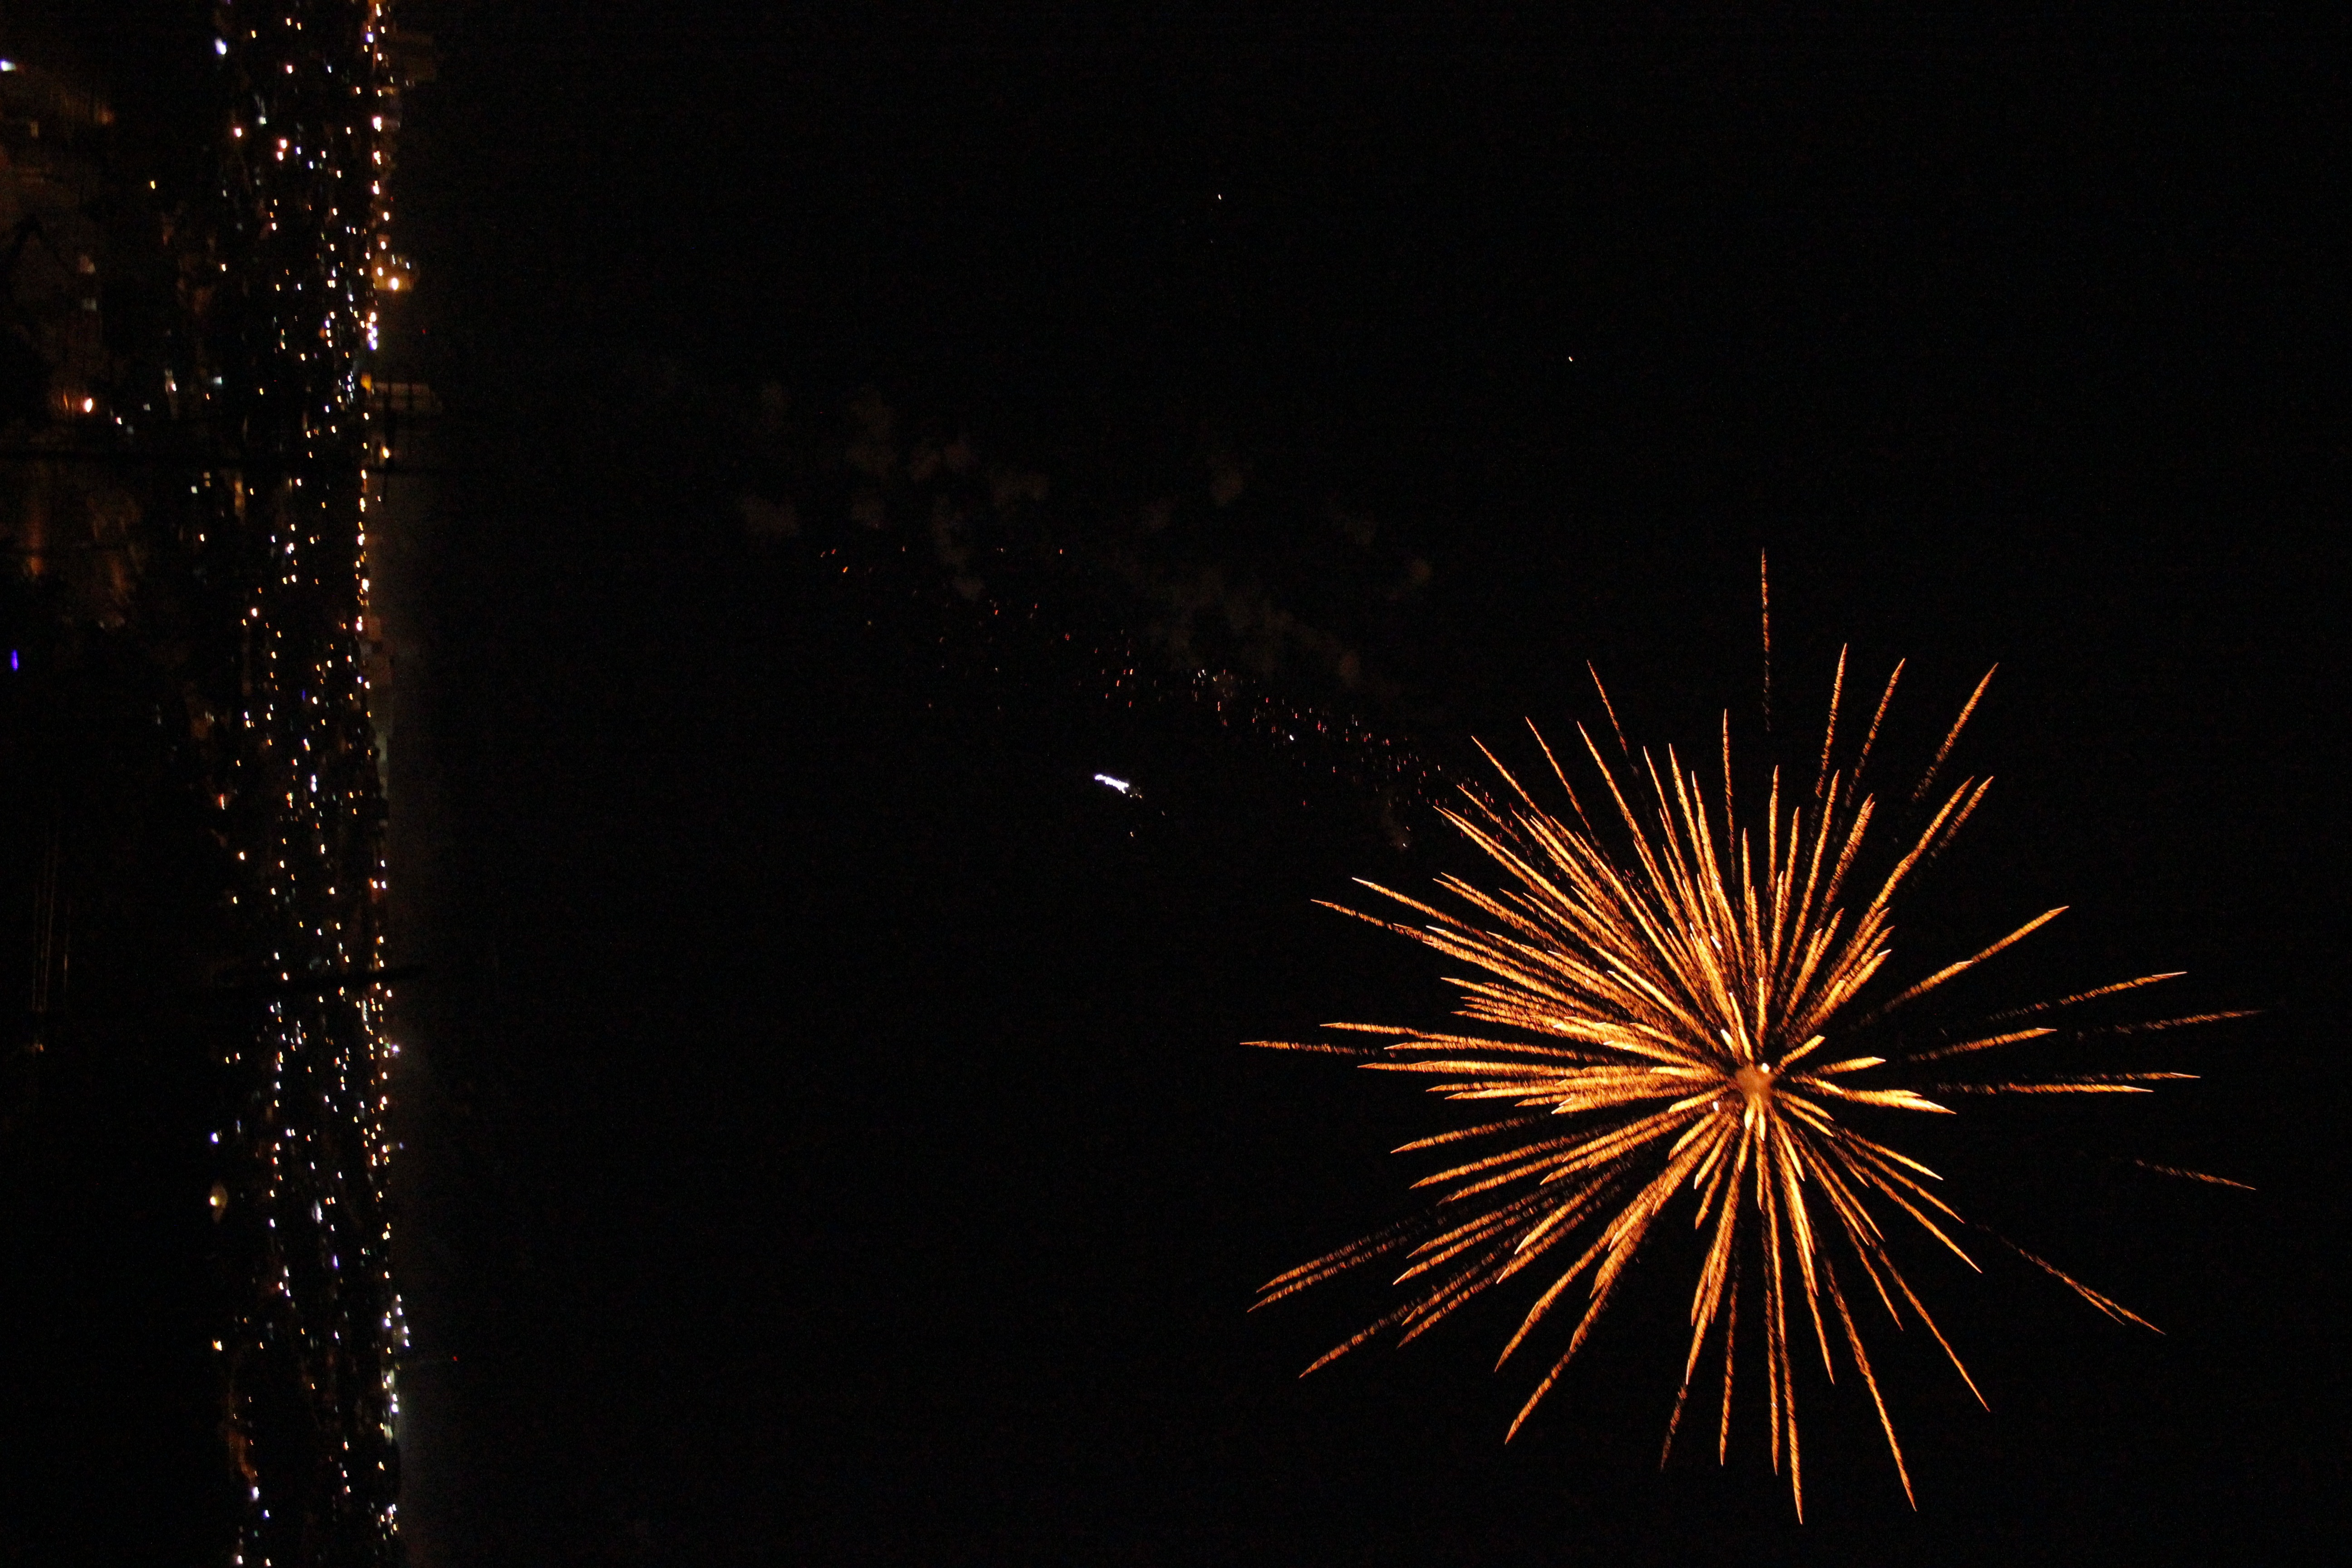
night, recreation, sparkler, new year, fireworks, event, new year's eve, night lighting, happy new year, outdoor recreation